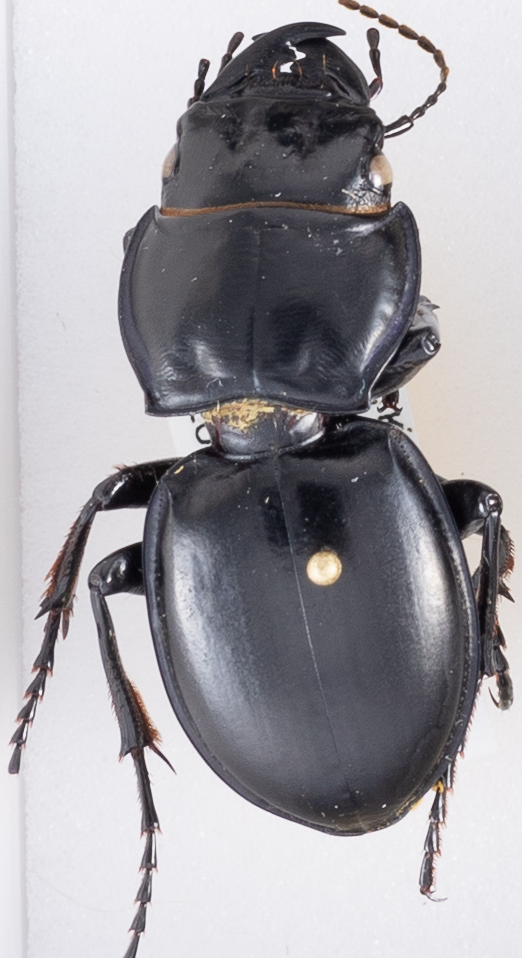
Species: Pasimachus californicus
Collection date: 2015-08-17
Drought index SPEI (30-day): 0.318
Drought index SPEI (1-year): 0.454
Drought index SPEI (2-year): -0.27